List of poisonous animals

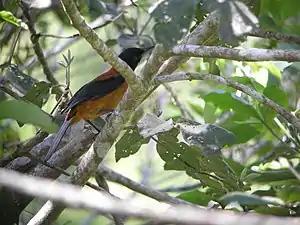
The hooded pitohui. The neurotoxin homobatrachotoxin on the birds' skin and feathers causes numbness and tingling on contact.

The following is a list of poisonous animals, which are animals that passively deliver toxins (called poison) to their victims upon contact such as through inhalation, absorption through the skin, or after being ingested. They are often distinguished from venomous animals, which actively inject their toxins (called venom) into their victims through a venom apparatus such as fangs or a stinger. The only difference between poisonous animals and venomous animals is how they deliver the toxins. This list deals exclusively with poisonous animals.